Blackout (Grant novel)

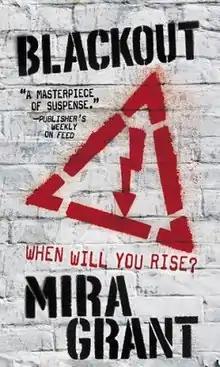
First edition

Blackout is the third book in the Newsflesh series of science fiction/horror novels set after a zombie apocalypse, written by Seanan McGuire under the pen name Mira Grant, and published by Orbit Books. It was published June 1, 2012 and preceded by "Feed" (2010) and "Deadline" (2011), and followed by ‘’Feedback’’ (2016).